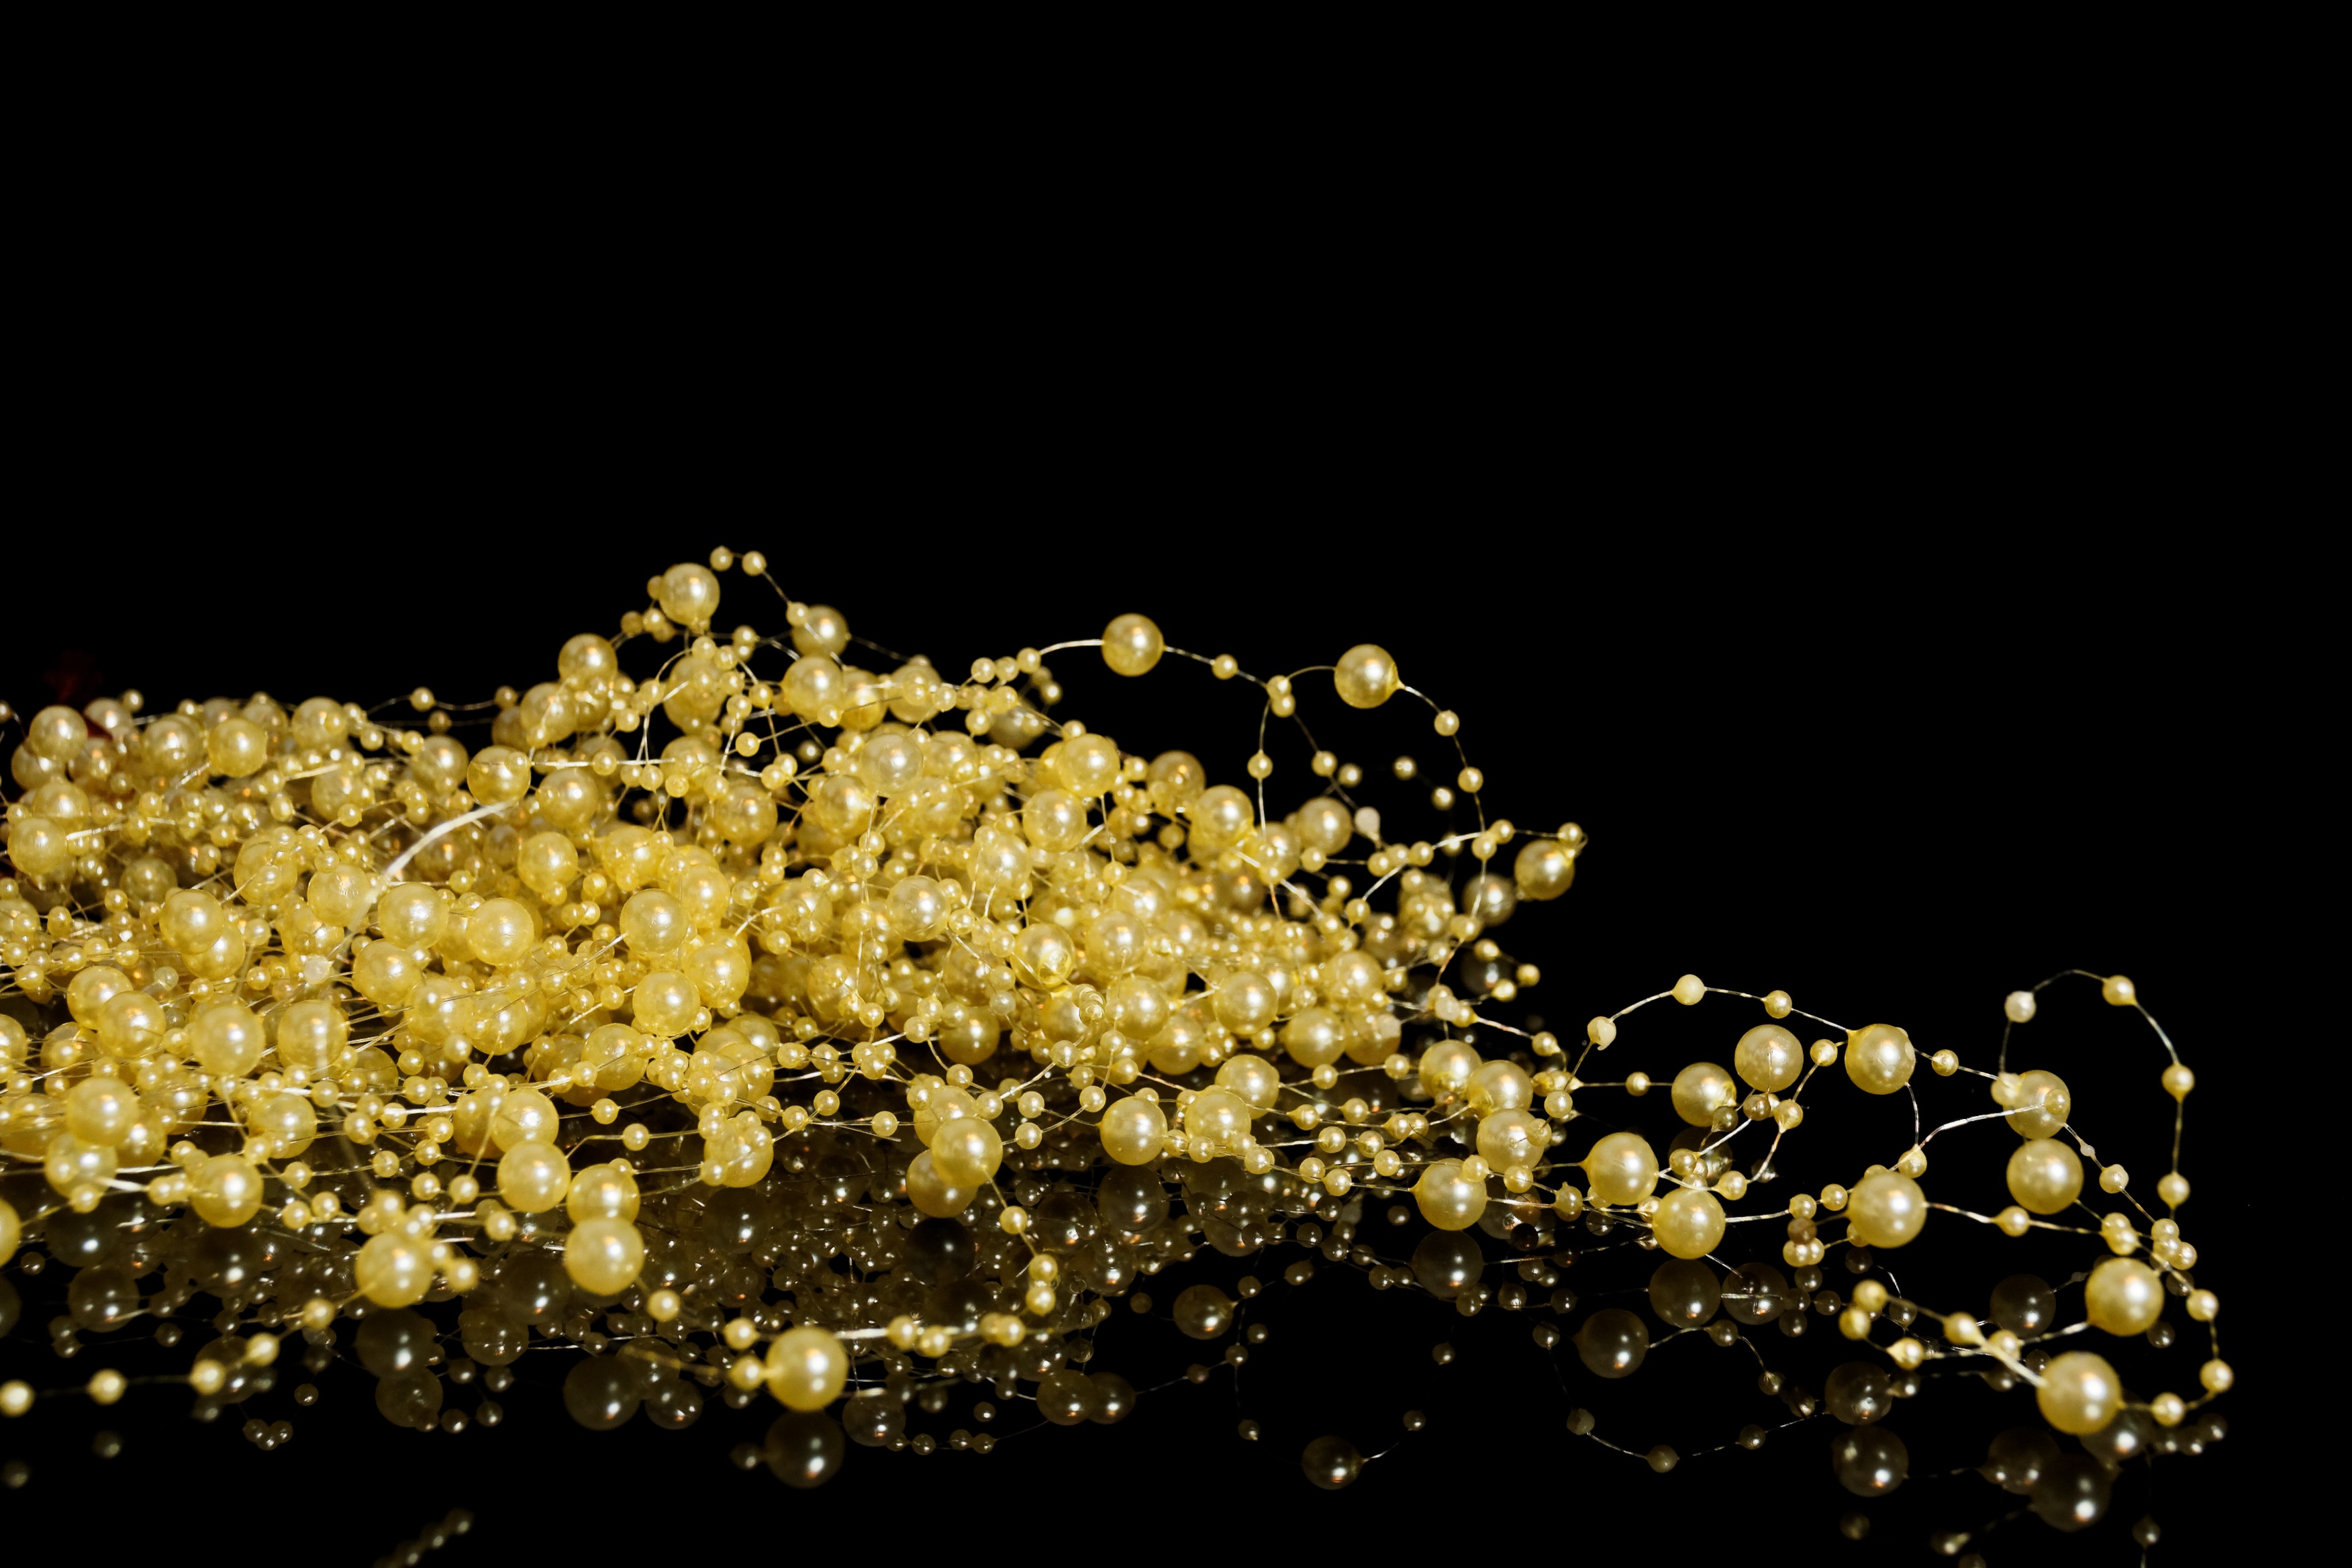
night, decoration, darkness, ornament, deco, jewellery, background, decorative, beads, macro photography, table decorations, computer wallpaper, artificial pearls